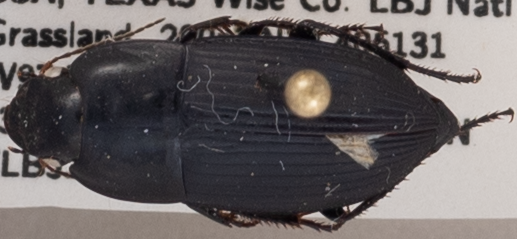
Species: Anisodactylus haplomus
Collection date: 2022-05-04
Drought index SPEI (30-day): -1.77
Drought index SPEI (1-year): -1.01
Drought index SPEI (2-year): -0.866